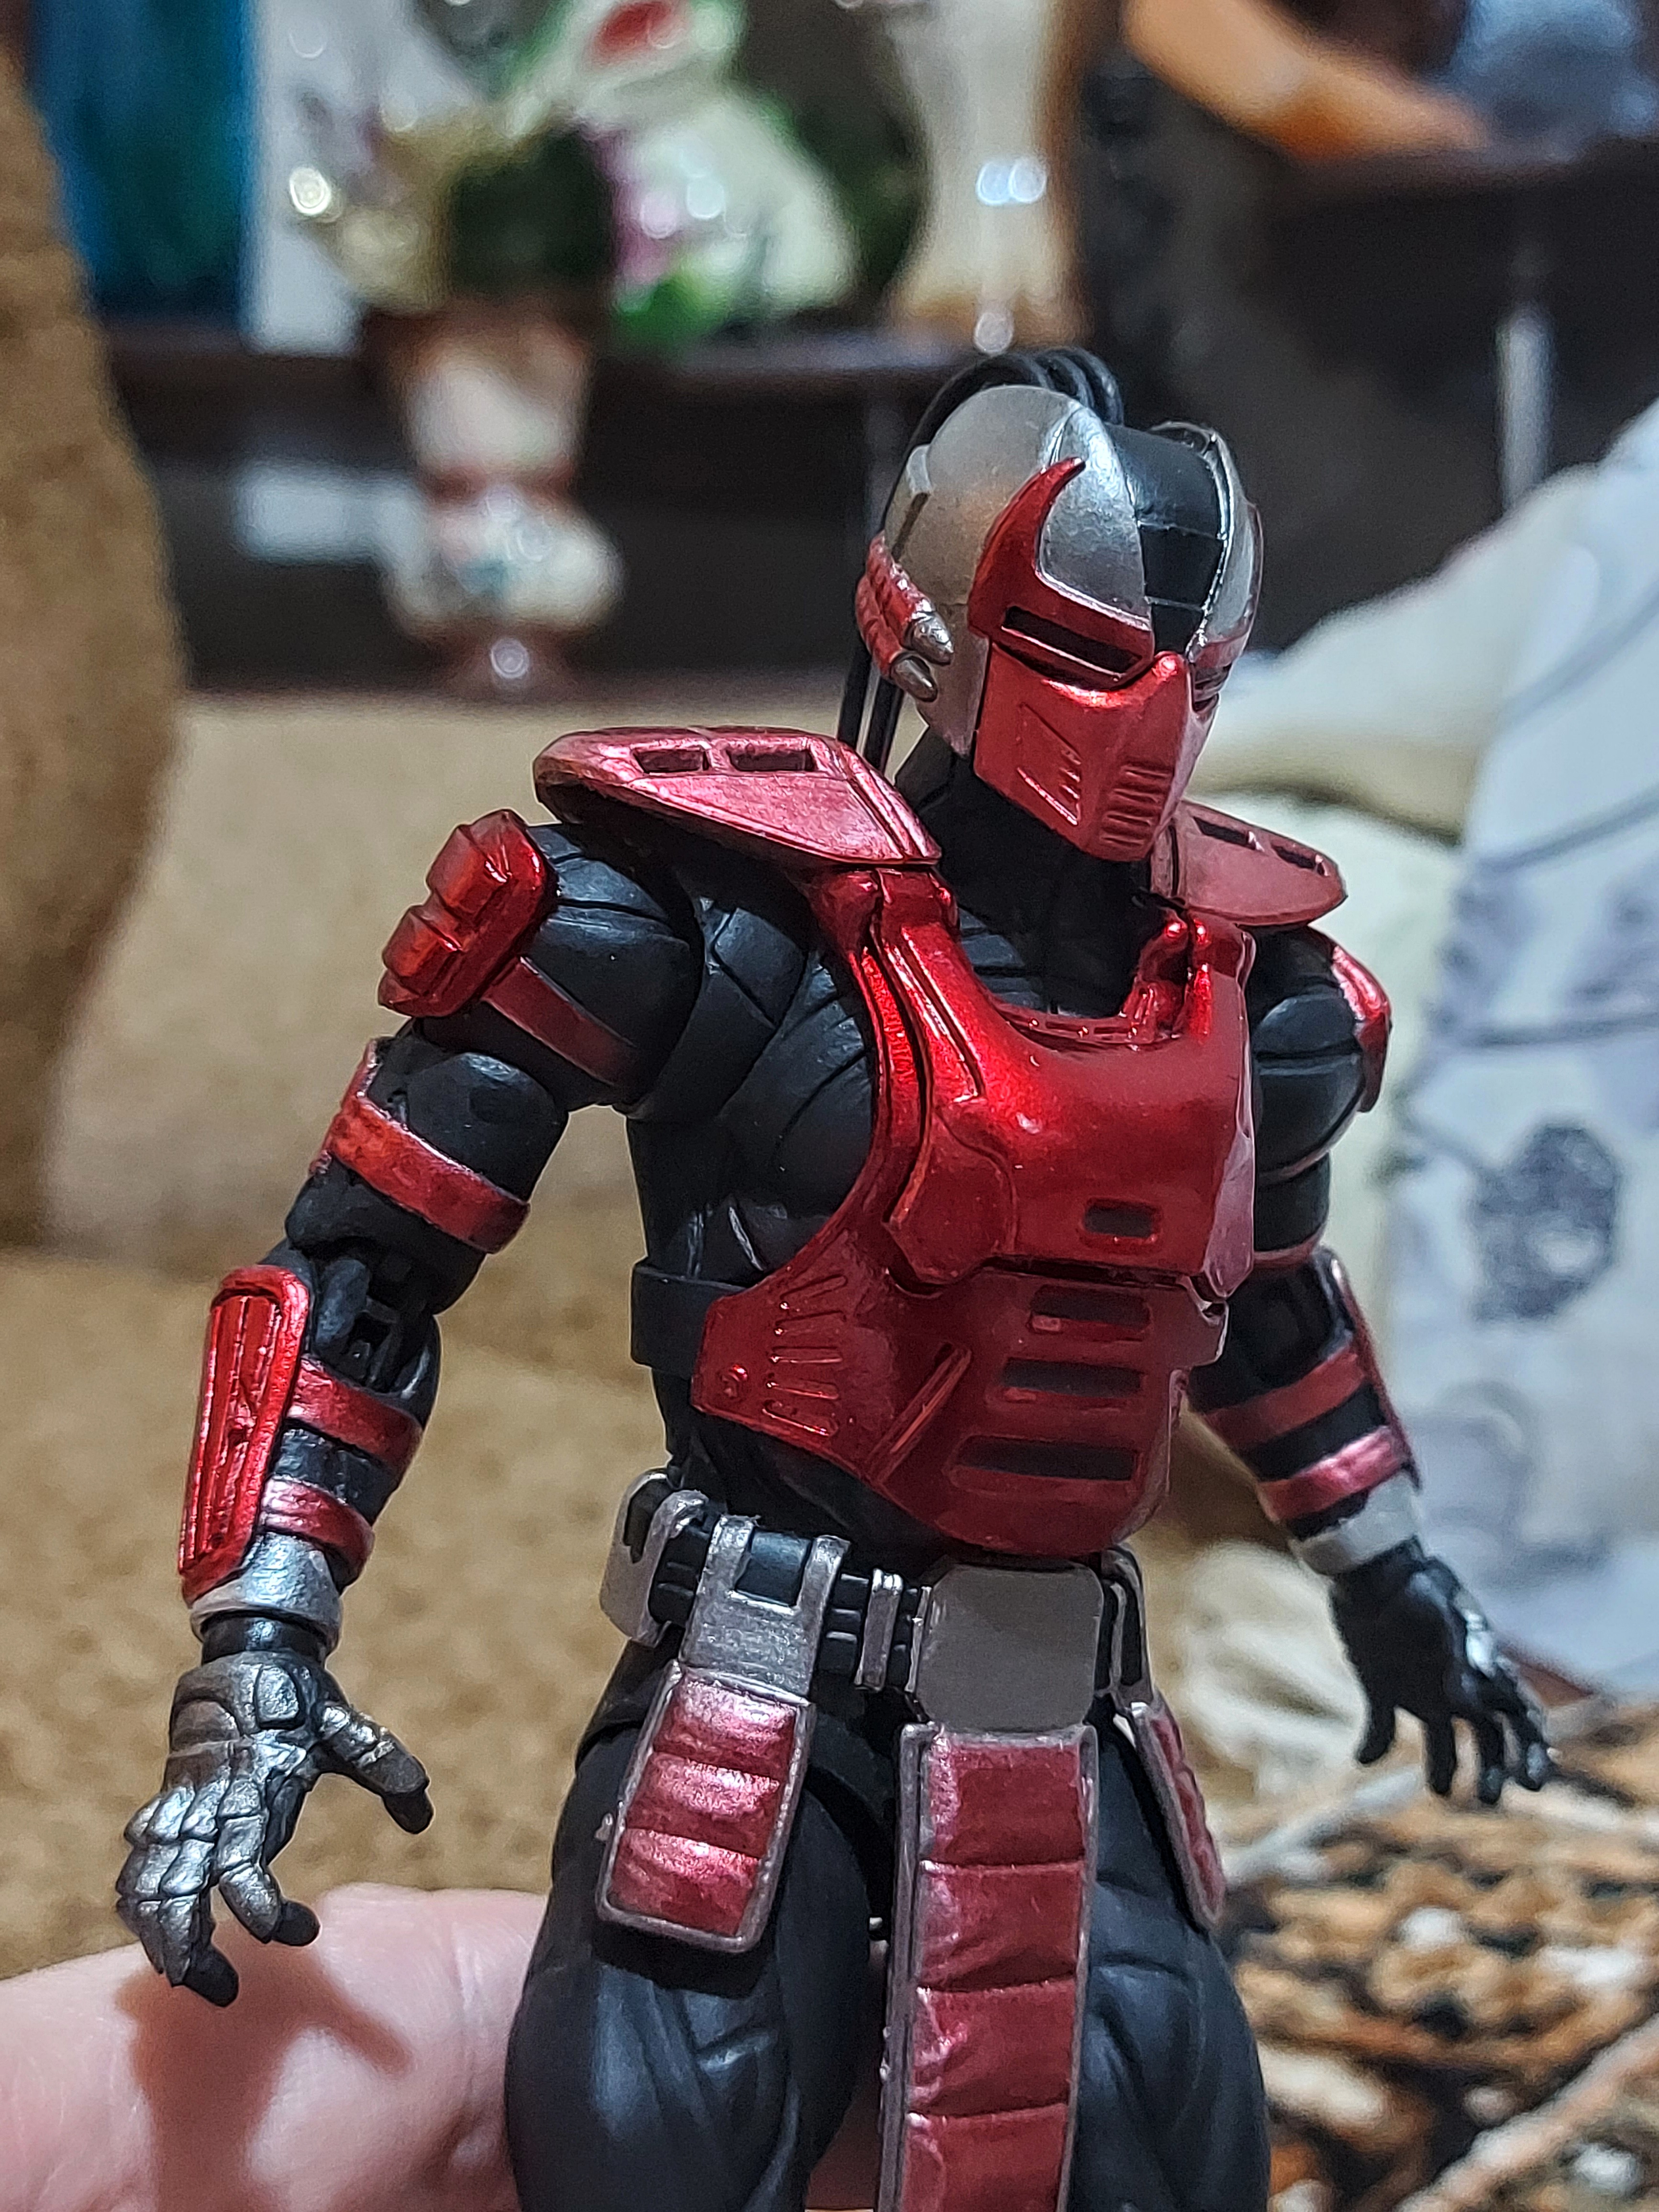
Shokan, storm, collectibles, warrior, fighter, action, figure, toy, armour, machine, pattern, carmine, personal protective equipment, fictional character, event, action film, mail, action figure, electric blue, metal, fiction, collectable, hero, supervillain, superhero, costume, flesh, figurine, cape